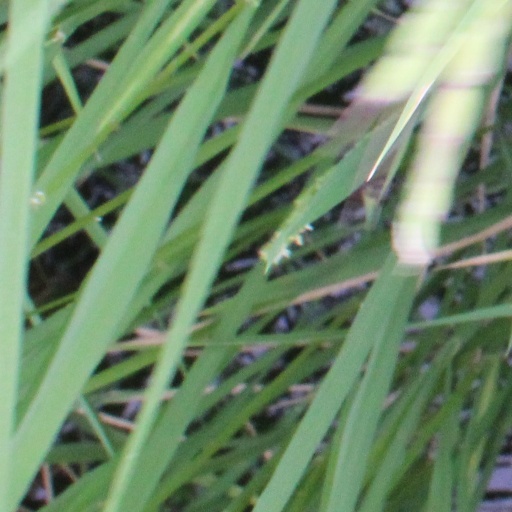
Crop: rice